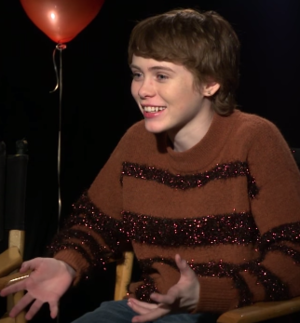
Sophia Lillis est une actrice américaine née le 13 février 2002 à New York.